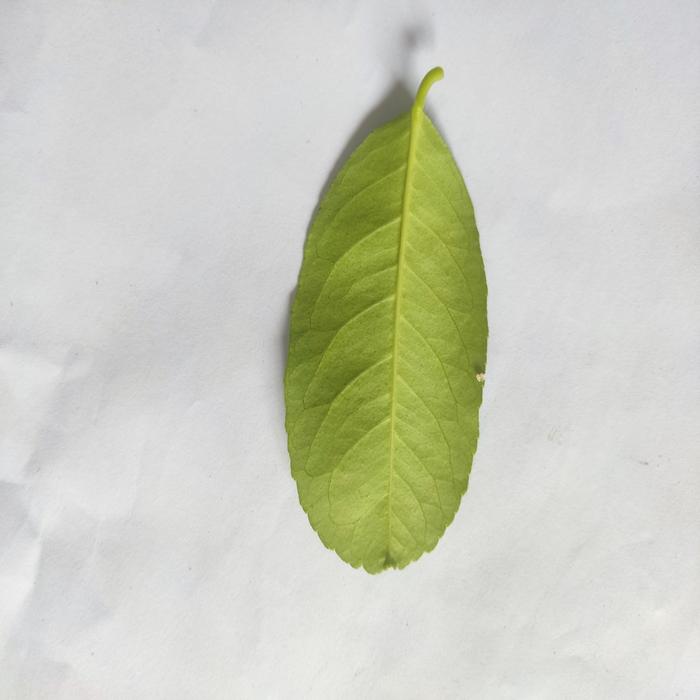
Crop: Lemon
Leaf condition: Healthy_Leaf